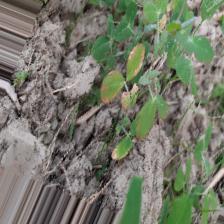
Label: Ascochyta blight